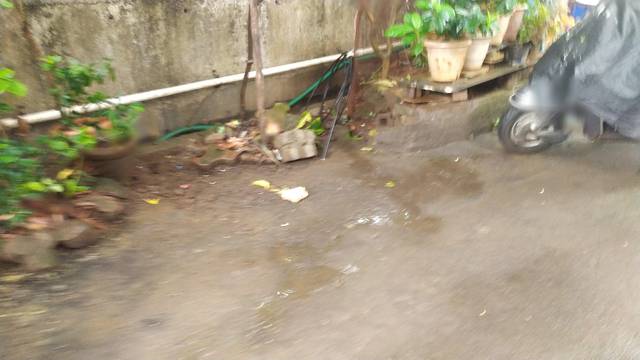
Region: India
Coordinates: 19.241, 72.856